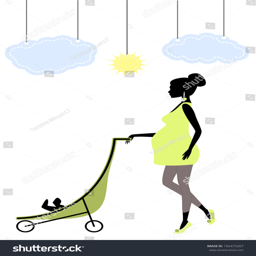
vector illustration of silhouette of a fashionable pregnant woman with baby carriage